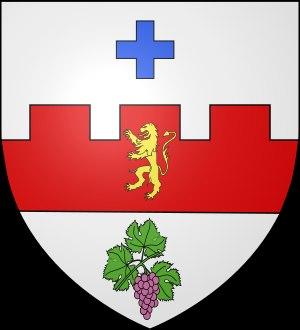
Le Limousin est une ancienne région viticole française, dont la production est désormais très limitée, anecdotique, ravagée aux XIXᵉ et XXᵉ siècles par les épidémies et l'exode rural, à l'instar du vignoble de Normandie.